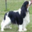
Label: dog